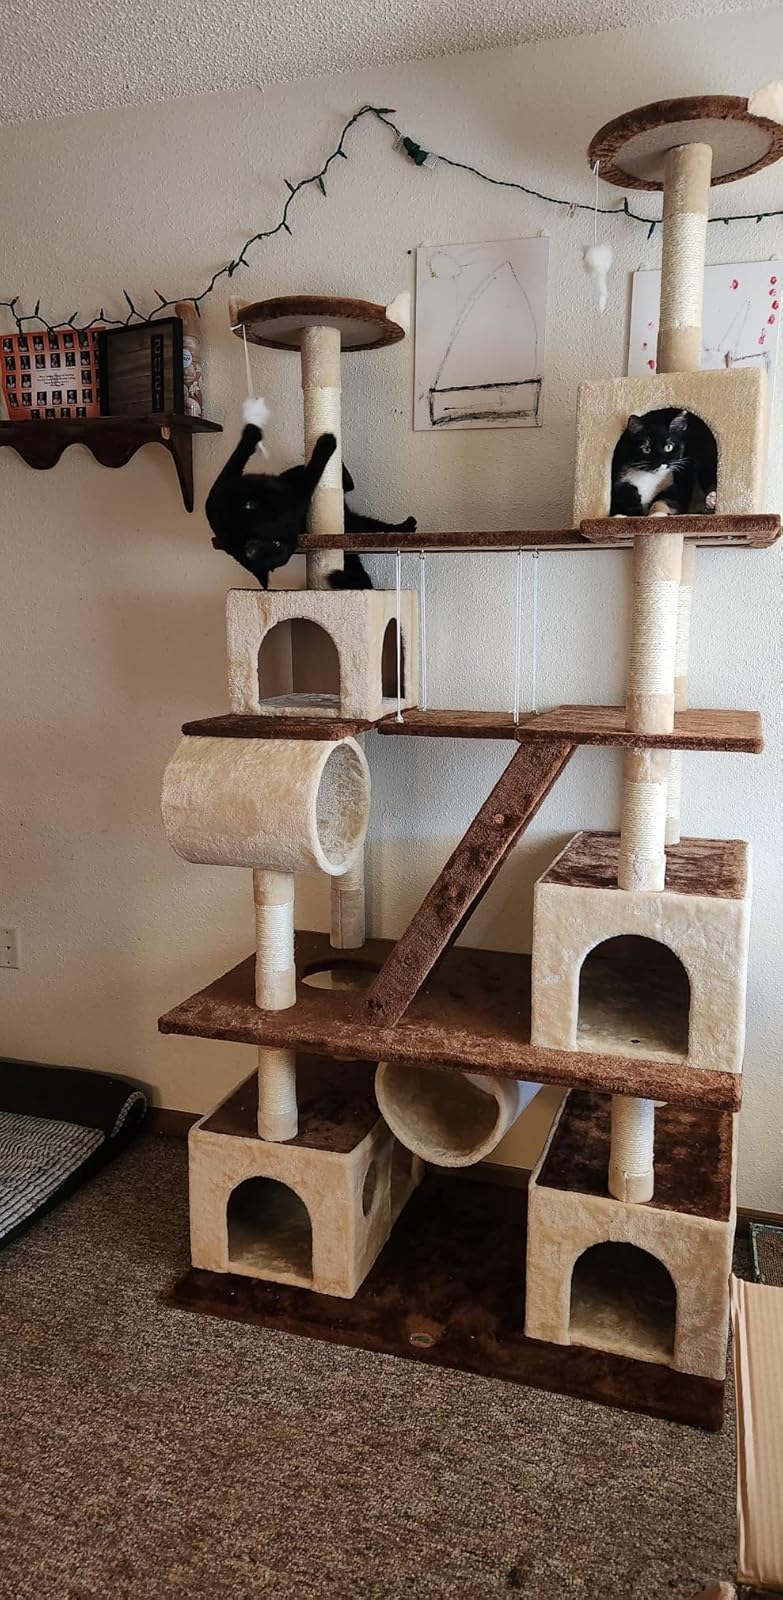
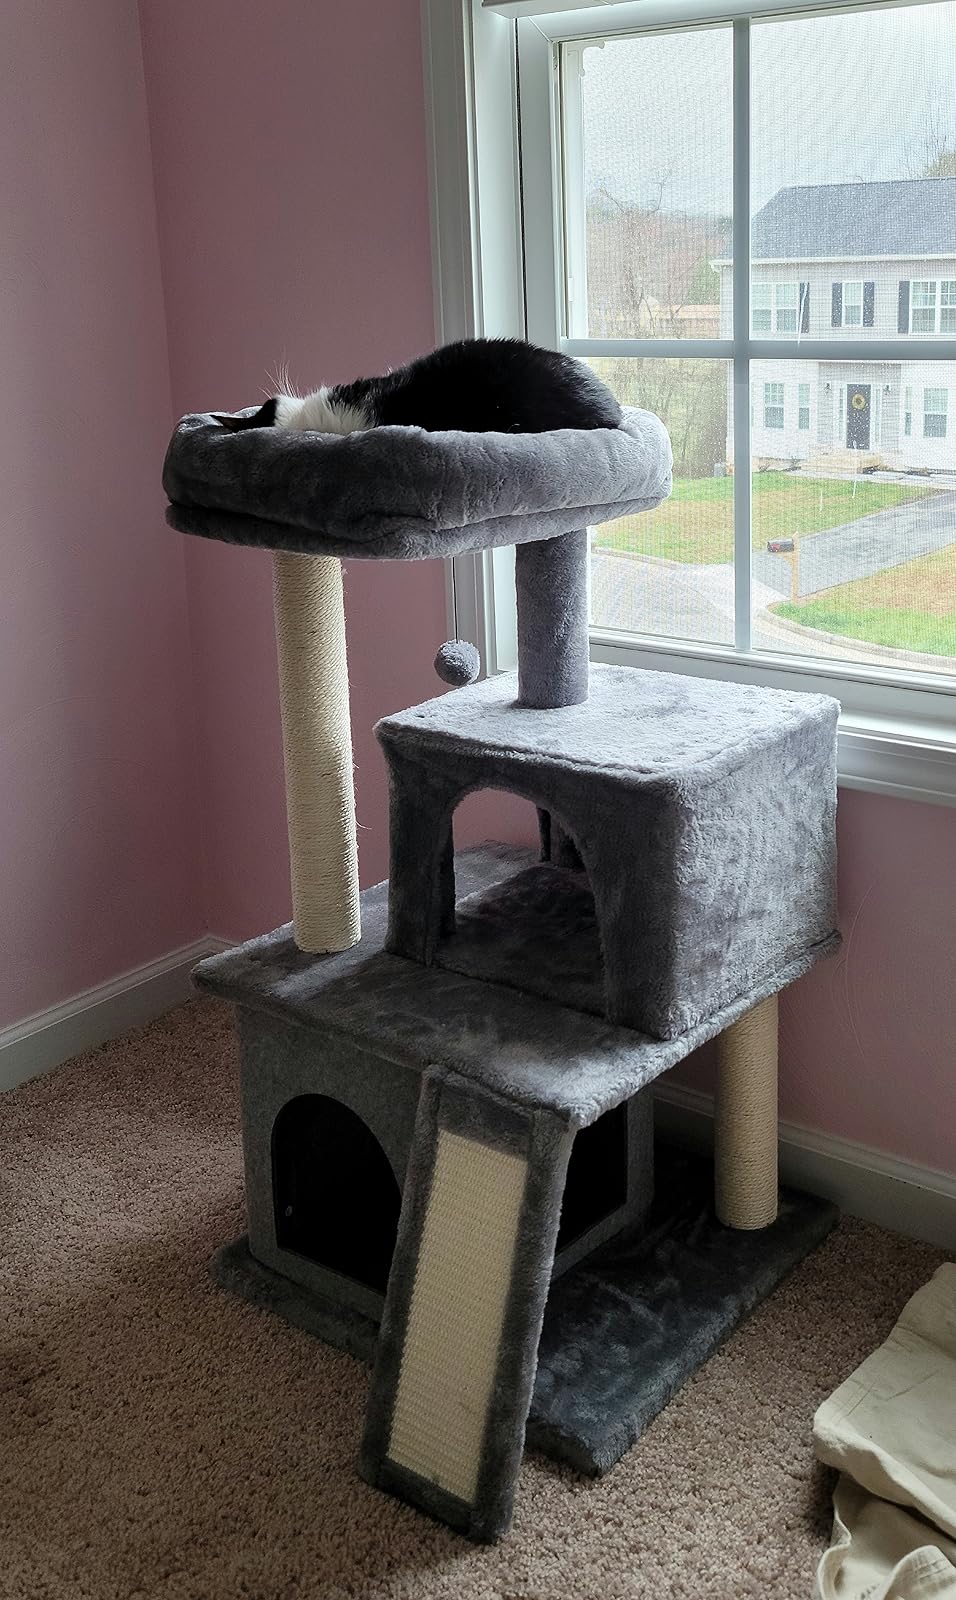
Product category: items_cat tree
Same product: no